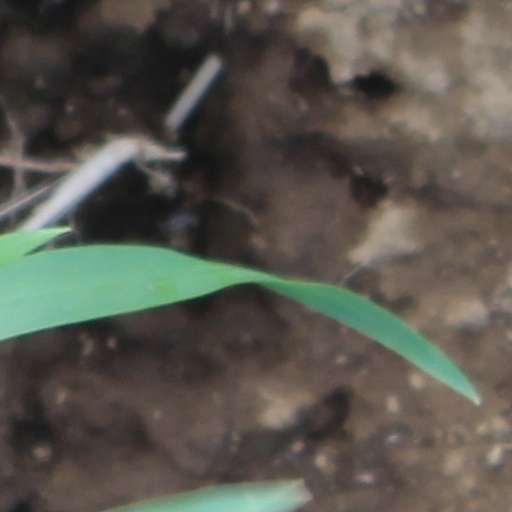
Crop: wheat